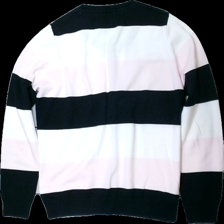
View: back
Type: Cardigan
Category: Ladies
Brand: Park Lane
Colors: Black, White, Pink
Material: 100% cotton
Pattern: Striped
Cut: Regular
Size: 42
Season: All
Price range: 50-100
Recommended usage: Reuse
Description: randig kofta med logga fram, lite nopprig på ena sidan